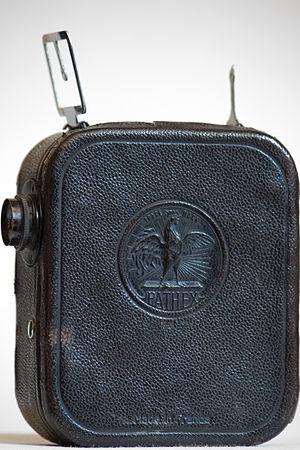
Pathé-Baby caméra à manivelle (côté gauche), film 9,5 mm, 1923
Pierre-Victor Continsouza, né le 10 avril 1872 à Tulle en Corrèze et mort le 16 août 1944 à Tulle, est un inventeur et industriel de l'industrie cinématographique française.